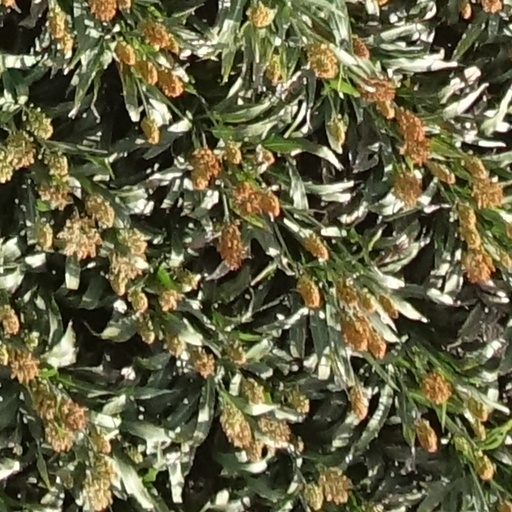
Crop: sorghum